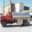
Label: truck